The Law of the 45's

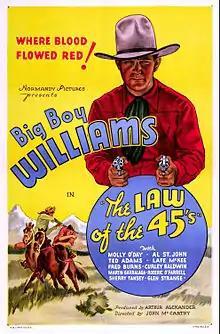
Film poster

The Law of the 45's (also known as The Mysterious Mr. Sheffield in the United Kingdom) is a 1935 American Western film directed by John P. McCarthy. The screenplay was based on the 1933 novel of the same name by William Colt MacDonald. It was the first film to be made of MacDonald's characters "The Three Mesquiteers", that later became a film series at Republic Pictures. Though only two of the characters, Tucson and Stoney, appeared in this film, Williams would appear as the missing member "Lullaby" Joslyn in "Powdersmoke Range" shot in the same year for RKO.